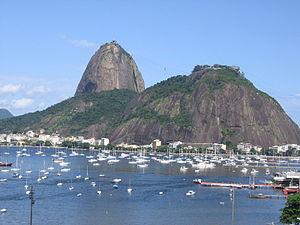
Un bornhardt est un inselberg en forme de dôme mesurant au moins 30 mètres de large et plusieurs centaines de mètres de haut, constitué de granite ou de gneiss, ou occasionnellement d'autres roches. Il doit son nom à Wilhelm Bornhardt.
Le mont du Pain de Sucre, ou simplement le Pain de Sucre, est un pic granitique situé dans la ville de Rio de Janeiro au Brésil. Il culmine à 396 mètres d'altitude et est accessible par un téléphérique.